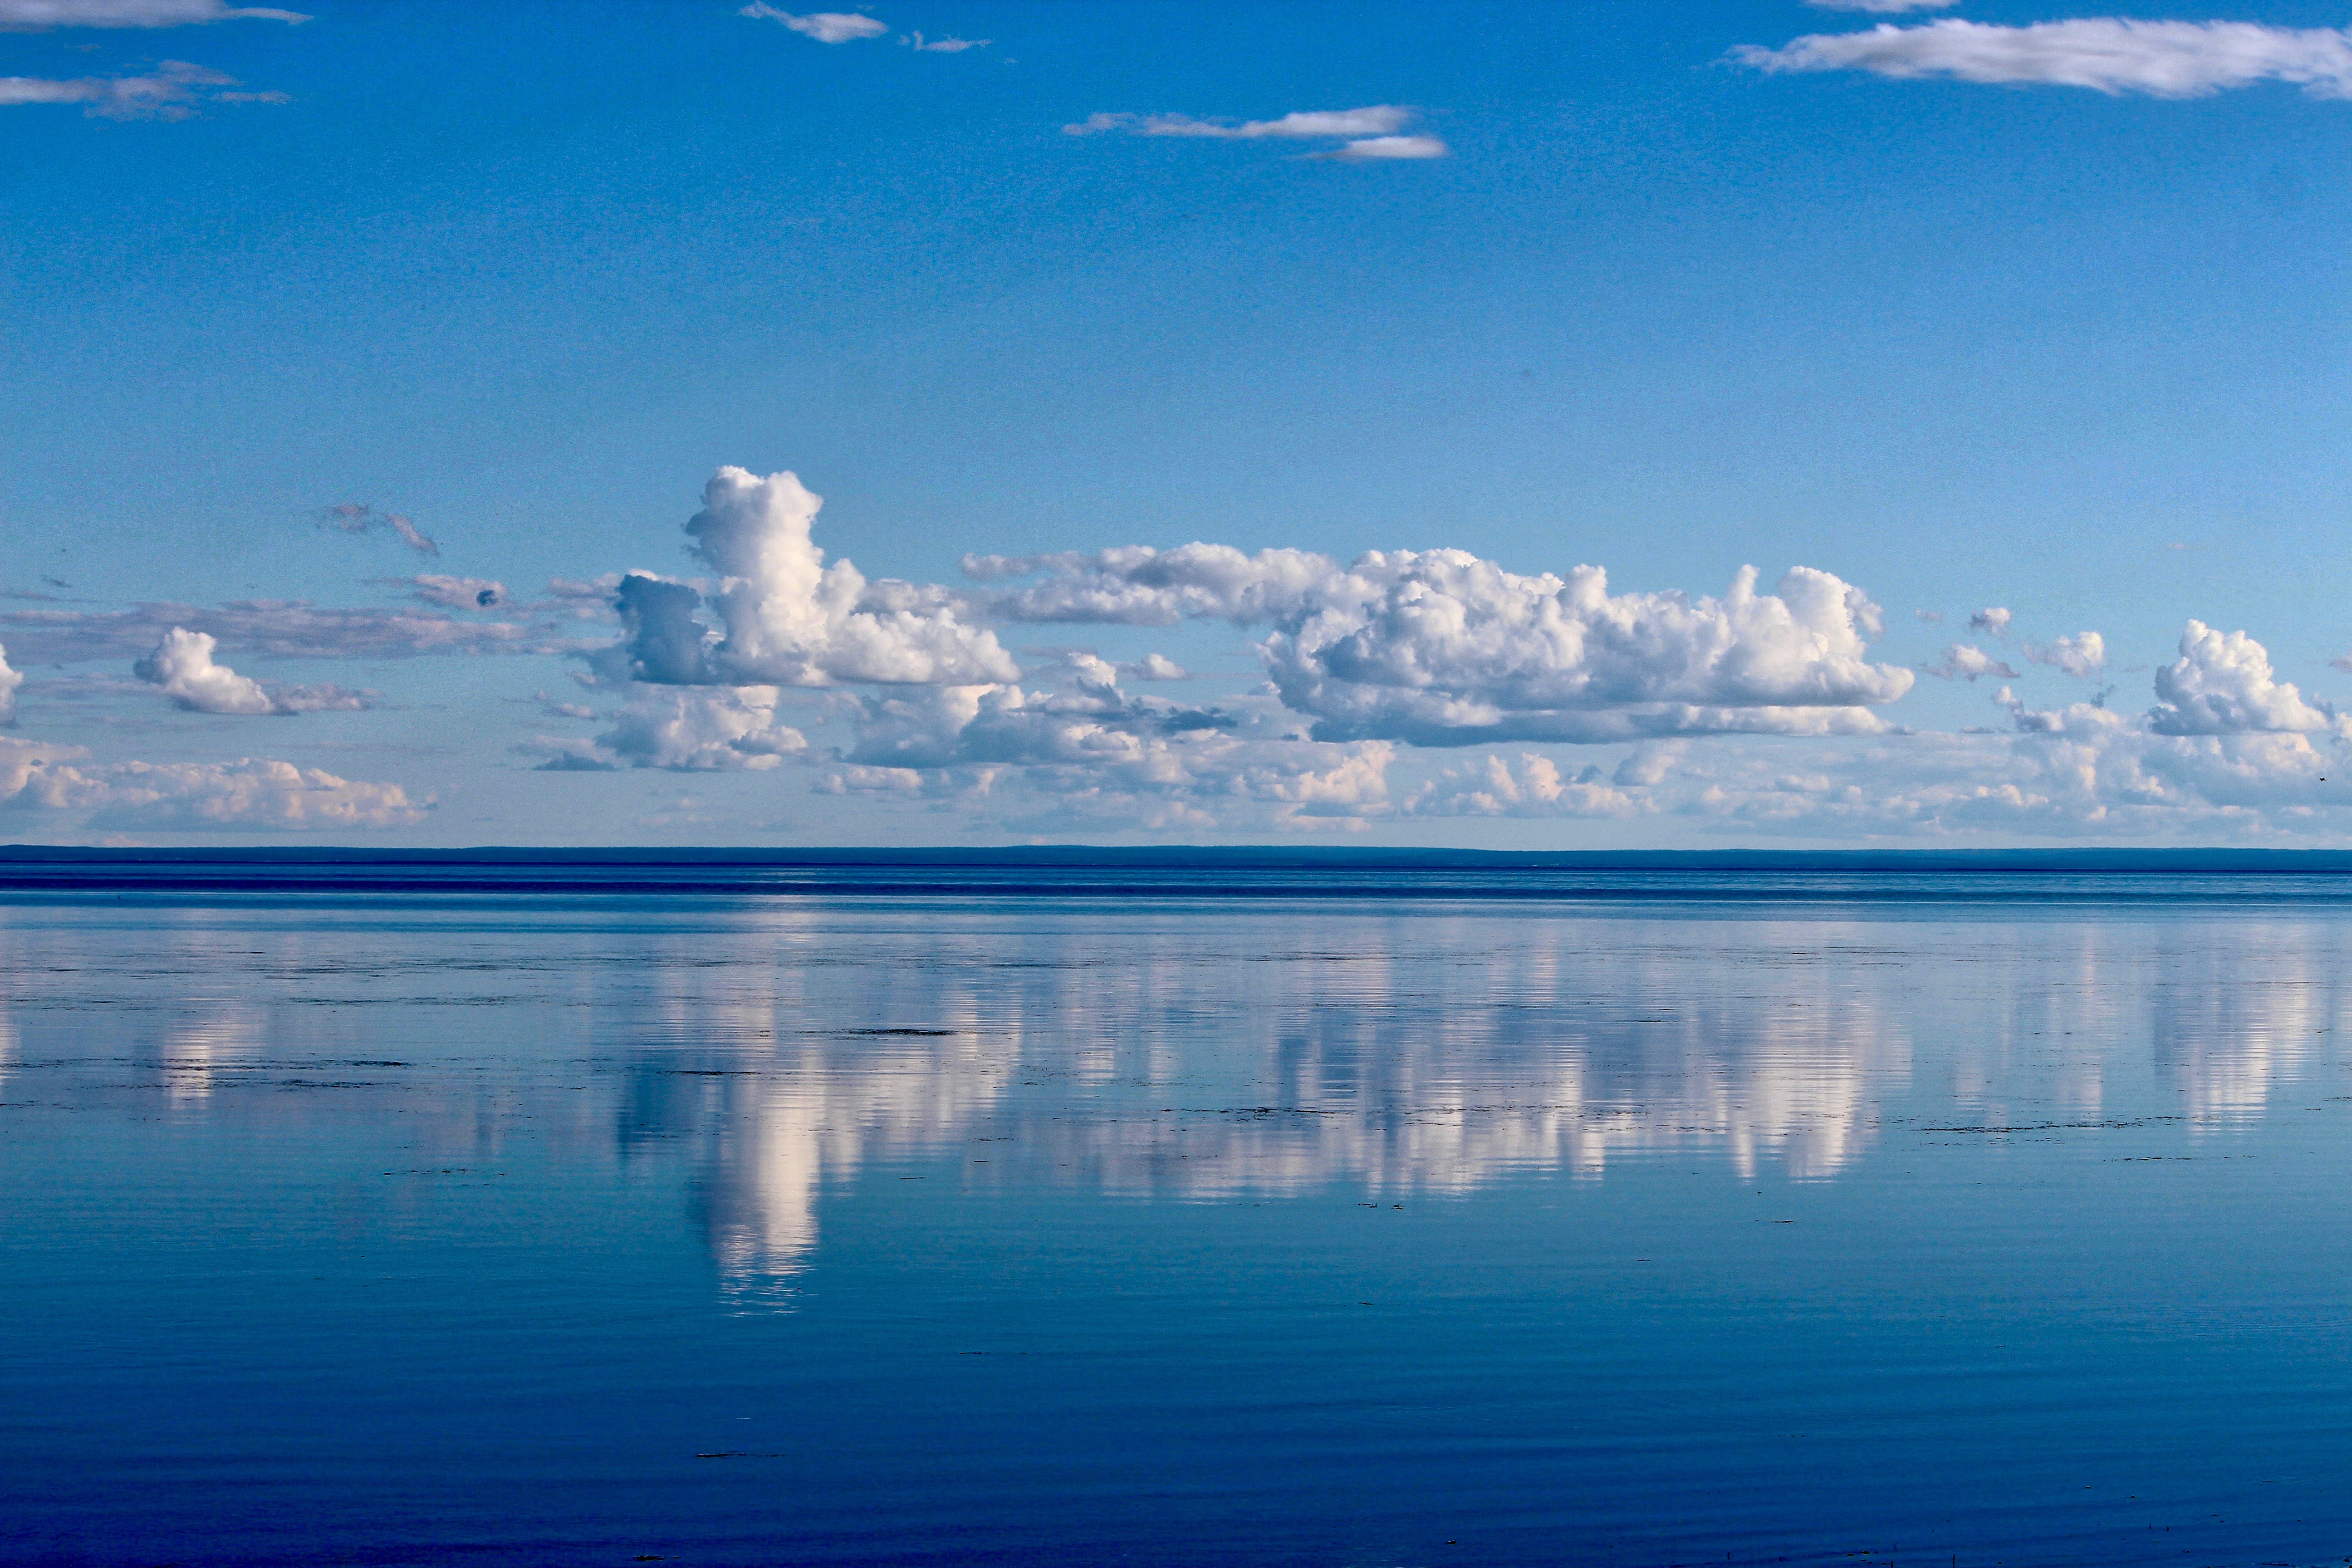
landscape, sea, coast, water, nature, ocean, horizon, cloud, sky, sunrise, sunlight, cloudy, morning, lake, dawn, atmosphere, summer, dusk, ice, reflection, paradise, scenic, seascape, bay, blue, arctic, iceberg, outdoors, clouds, arctic ocean, atmospheric phenomenon, sea ice